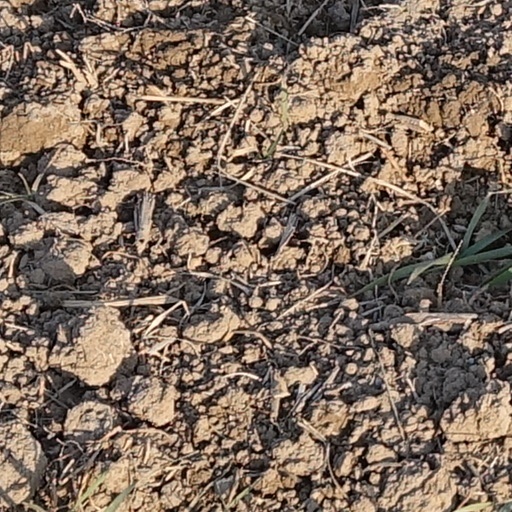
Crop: wheat